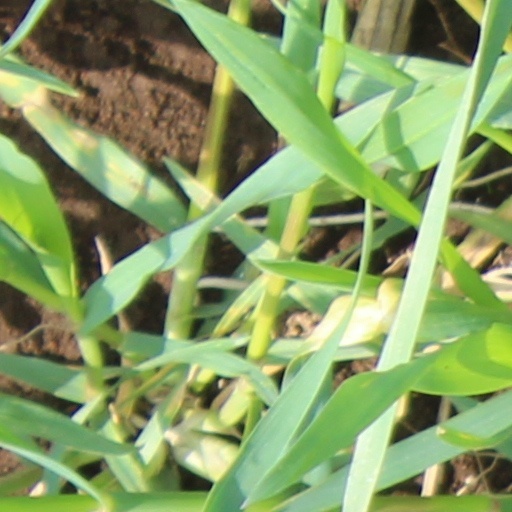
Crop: wheat